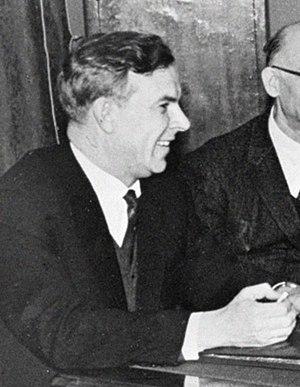
Vladimir Iefimovitch Semitchastny, né le 15 janvier 1924 à Grigorevka dans le gouvernement de Iekaterinoslav en Ukraine et mort le 12 janvier 2001 à Moscou, est le président du KGB de novembre 1961 jusqu'à avril 1967.